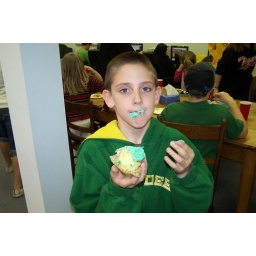
Party to celebrate the children section in library and the new books received through the Libri Foundation.